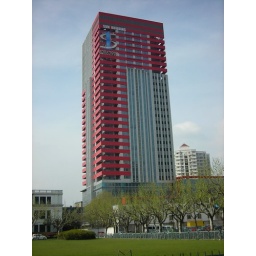
modern office tower adjacent to the campus of East China Normal University in Shanghai